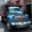
Label: truck